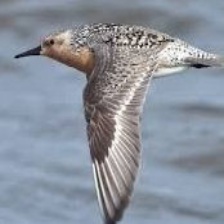
Species: RED KNOT
Scientific name: CALIDRIS CANUTUS
ImageNet parent category: red-backed_sandpiper